Whaling in the United Kingdom

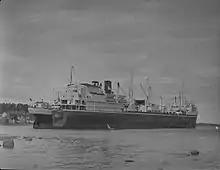
The British whaling factory ship "Balaena", May 1949, was operated by the Hector Whaling Company.

Modern whaling in Britain can be dated from 1904, when Norwegian expatriate Christian Salvesen at Leith in Scotland established the Olna Whaling Company. Shore-based whaling stations established at Olna Firth and elsewhere in Scotland were highly productive, taking 2,418 Fin and 1,283 Sei whales between 1908 and 1914, inclusive. After the oil was extracted, the meat and bone was ground into a meal used as an animal food supplement. Salvesen later established other stations at Thorvig in the Faroe Islands and at Hellisford in Iceland. Modern whaling methods soon depleted whaling stocks in European waters and companies began to look further afield. The Dundee whaling expedition set out from Scotland and ventured to the Antarctic in 1892–93 to look for whaling grounds that might be worth fishing.